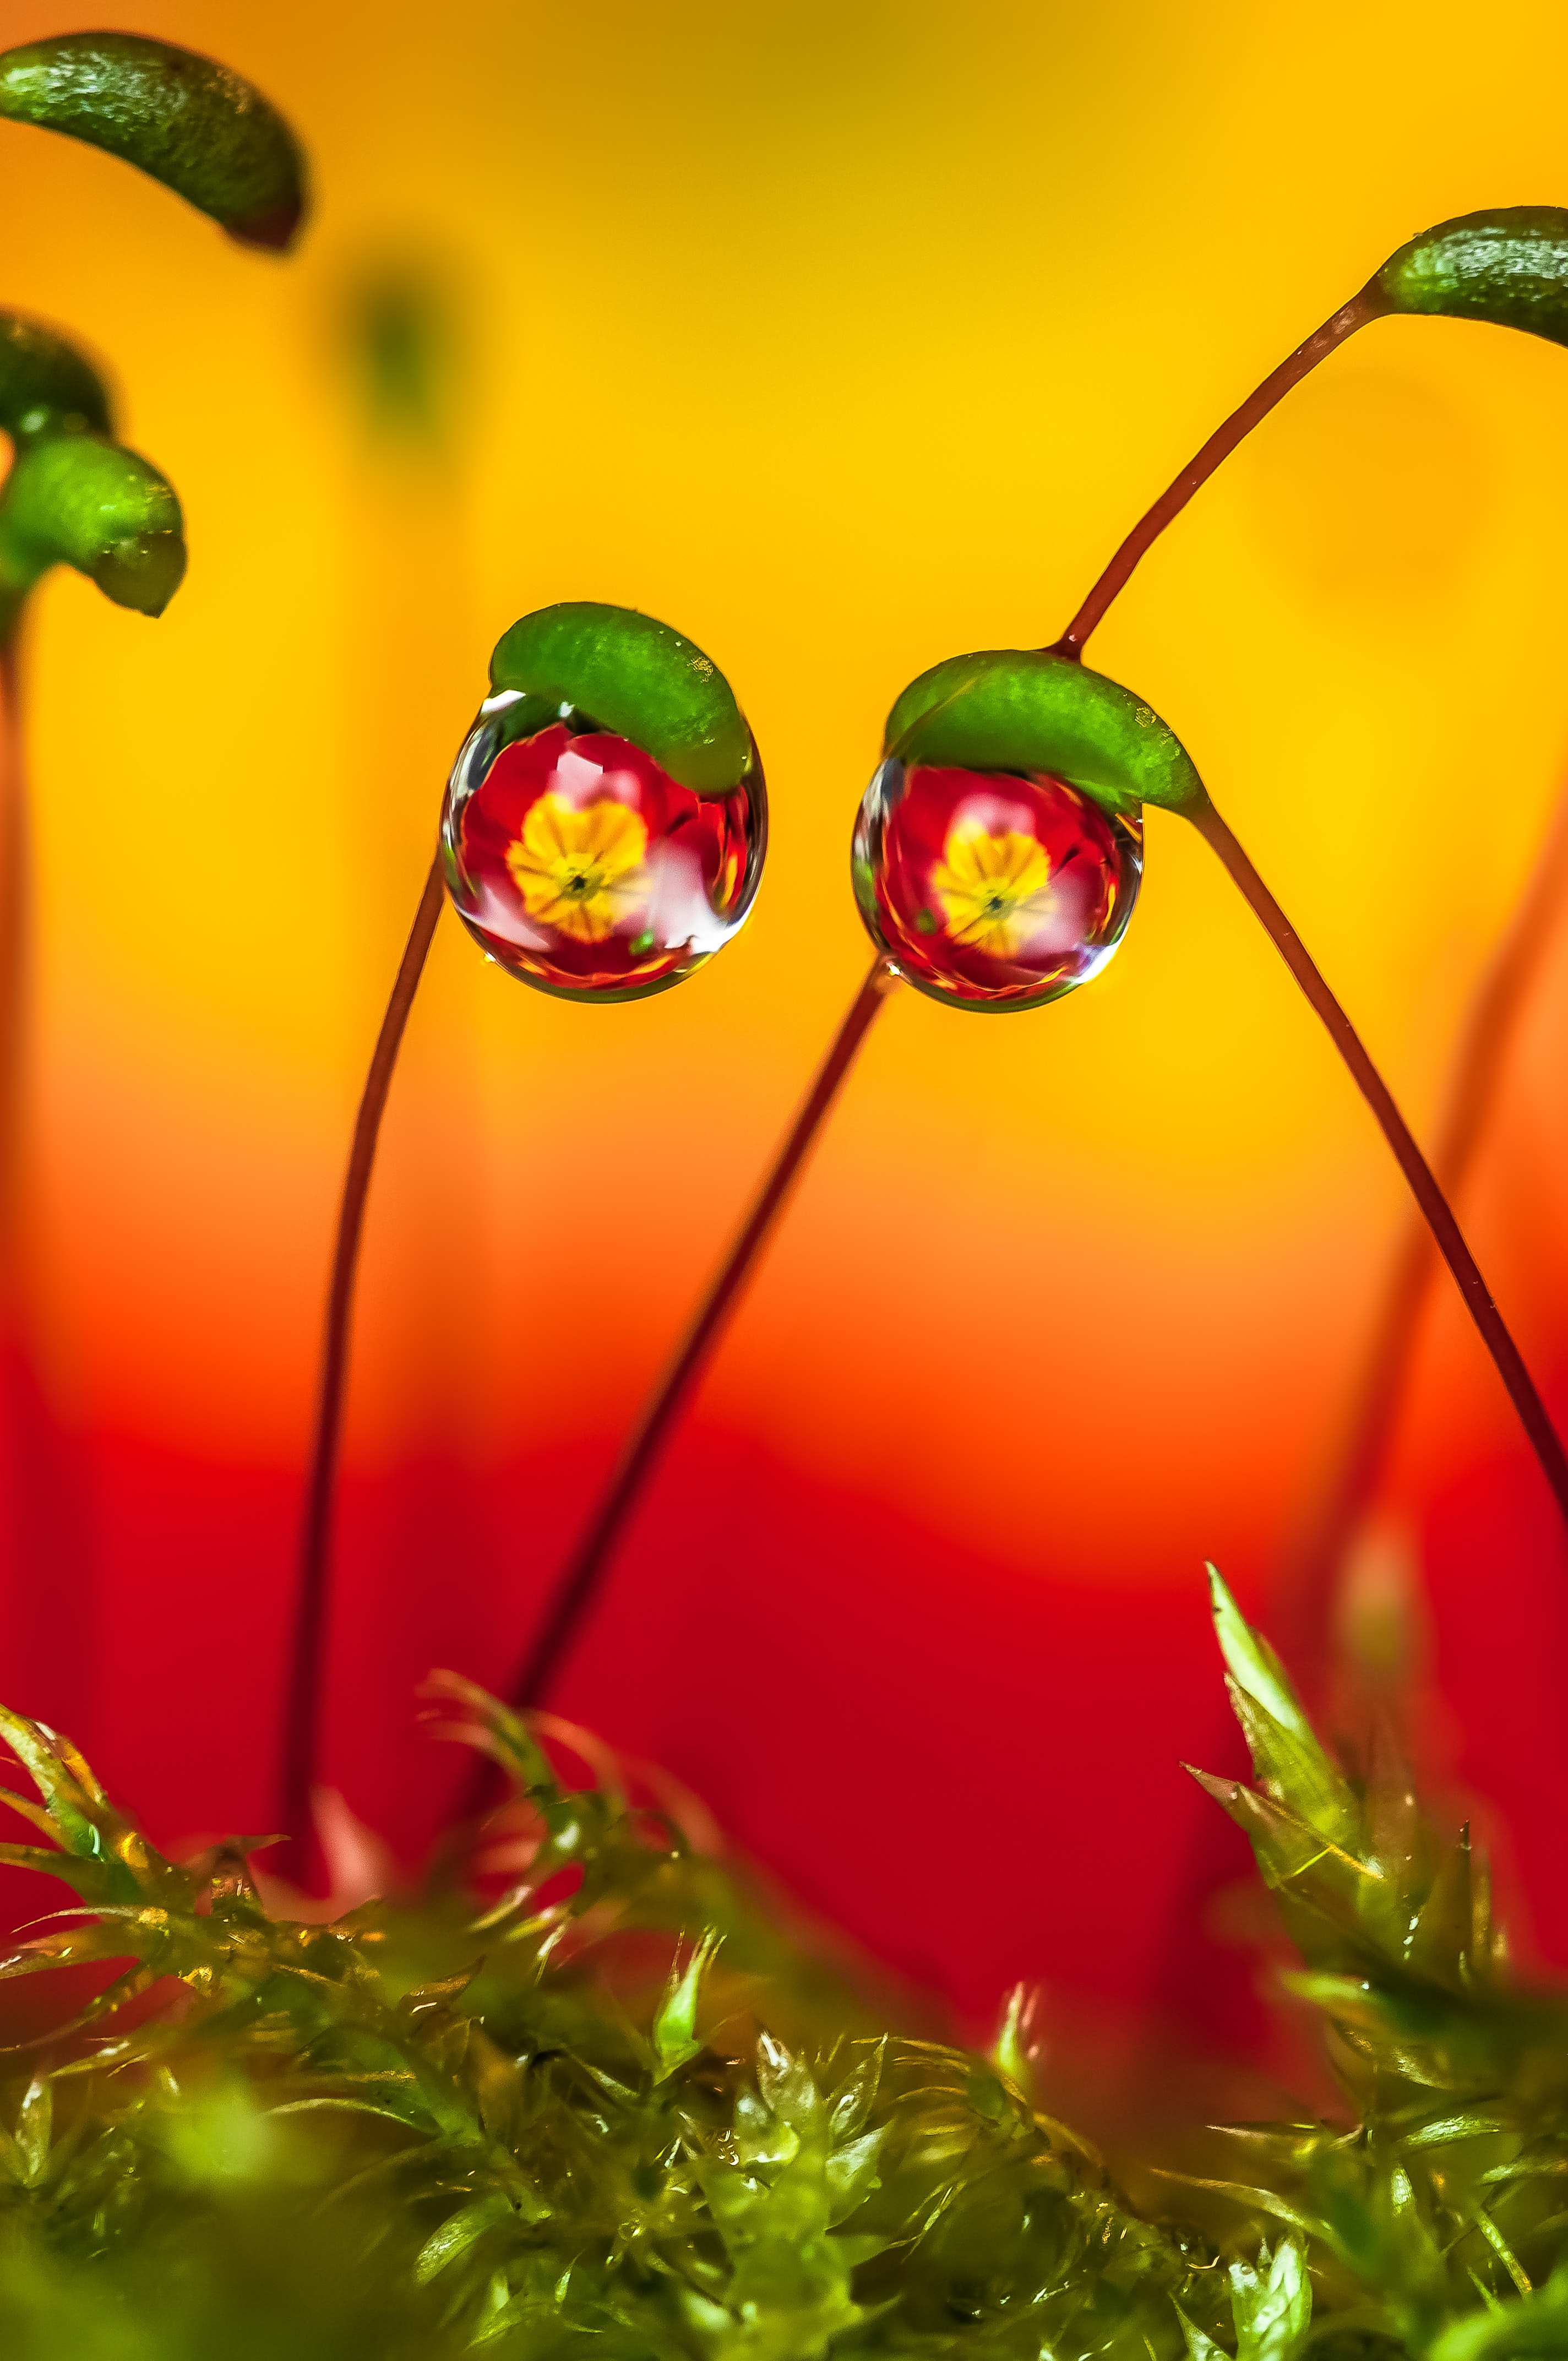
natural, light, leaf, petal, vegetation, amber, grass, terrestrial plant, plant, twig, close up, macro photography, flowering plant, glass, water, event, lighting accessory, plant stem, circle, still life photography, magenta, art, moisture, coquelicot, drop, happy, annual plant, dew, natural landscape, Pedicel, herbaceous plant